K-pop

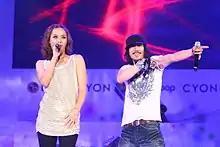
Hip-hop artist Yoon Mi-rae and her husband, rapper Tiger JK of Drunken Tiger, are credited with popularizing American-style hip hop in Korea.

Modern K-pop is marked by its use of English phrases. Jin Dal Yong of "Popular Music and Society" wrote that the usage may be influenced by "Korean-Americans and/or Koreans who studied in the U.S. [who] take full advantage of their English fluency and cultural resources that are not found commonly among those who were raised and educated in Korea." Korean pop music from singers or groups who are Korean-American such as Fly to the Sky, g.o.d, Rich, Yoo Seung-jun, and Drunken Tiger has both American style and English lyrics. These Korean-American singers' music has a different style from common Korean music, which attracts the interest of young people. Increasingly, foreign songwriters and producers are employed to work on songs for K-pop idols, such as will.i.am and Sean Garrett. Foreign musicians, including rappers such as Akon, Kanye West, Ludacris, and Snoop Dogg, have also featured on K-pop songs.